Plaza de Méndez Núñez

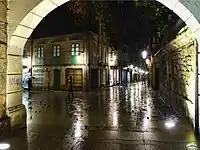
Arch of the pazo of Cru and Montenegro, Don Gonzalo Street.

The square has a trapezoidal shape and the streets of Sarmiento, Palma, Don Gonzalo, César Boente and San Xulián converge on it. The square is paved and pedestrianised, as is the rest of the city's historic centre. After the 2002 renovation, the stone benches and lampposts that used to be in the square have disappeared and it has become a completely open space.